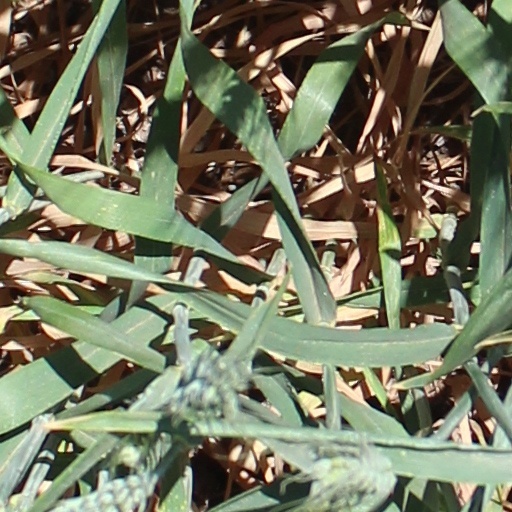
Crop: wheat